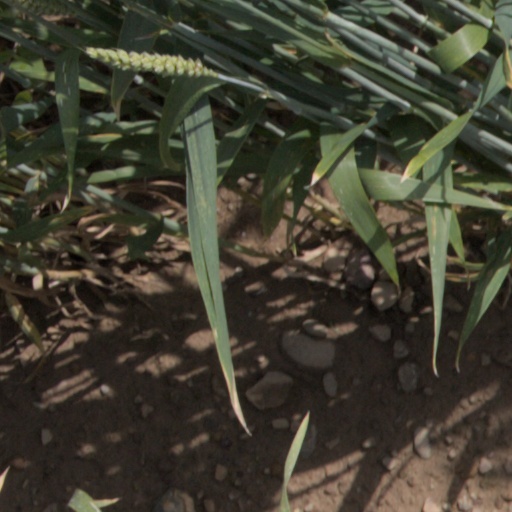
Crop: wheat